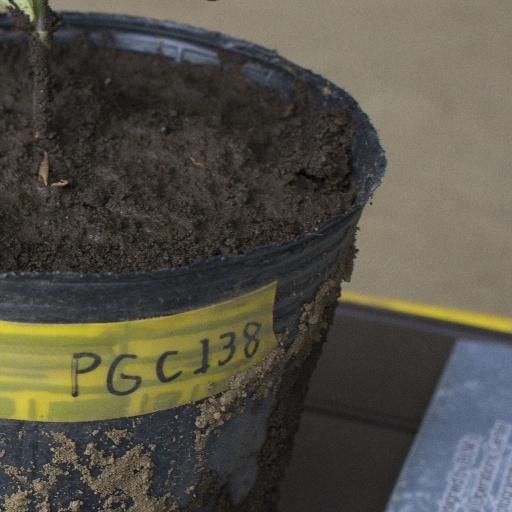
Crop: soybean